Rock Bottom (SpongeBob SquarePants)

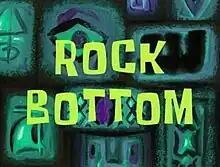
Title card

"Rock Bottom" is the second segment of the 17th episode of the first season of the American animated television series "SpongeBob SquarePants". It first aired on Nickelodeon in the United States on March 15, 2000. In this episode, SpongeBob gets stranded in Rock Bottom, a strange city in the abyssopelagic zone.